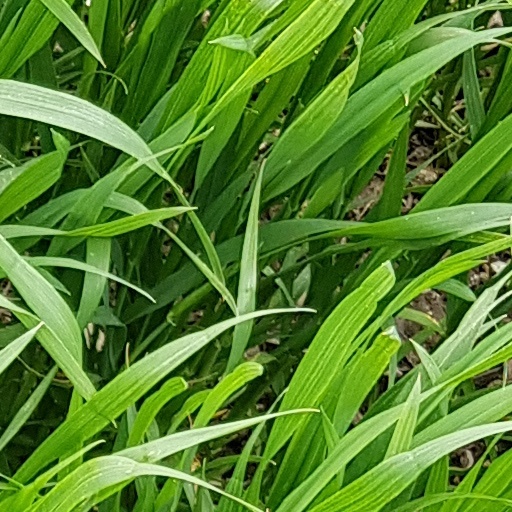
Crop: wheat